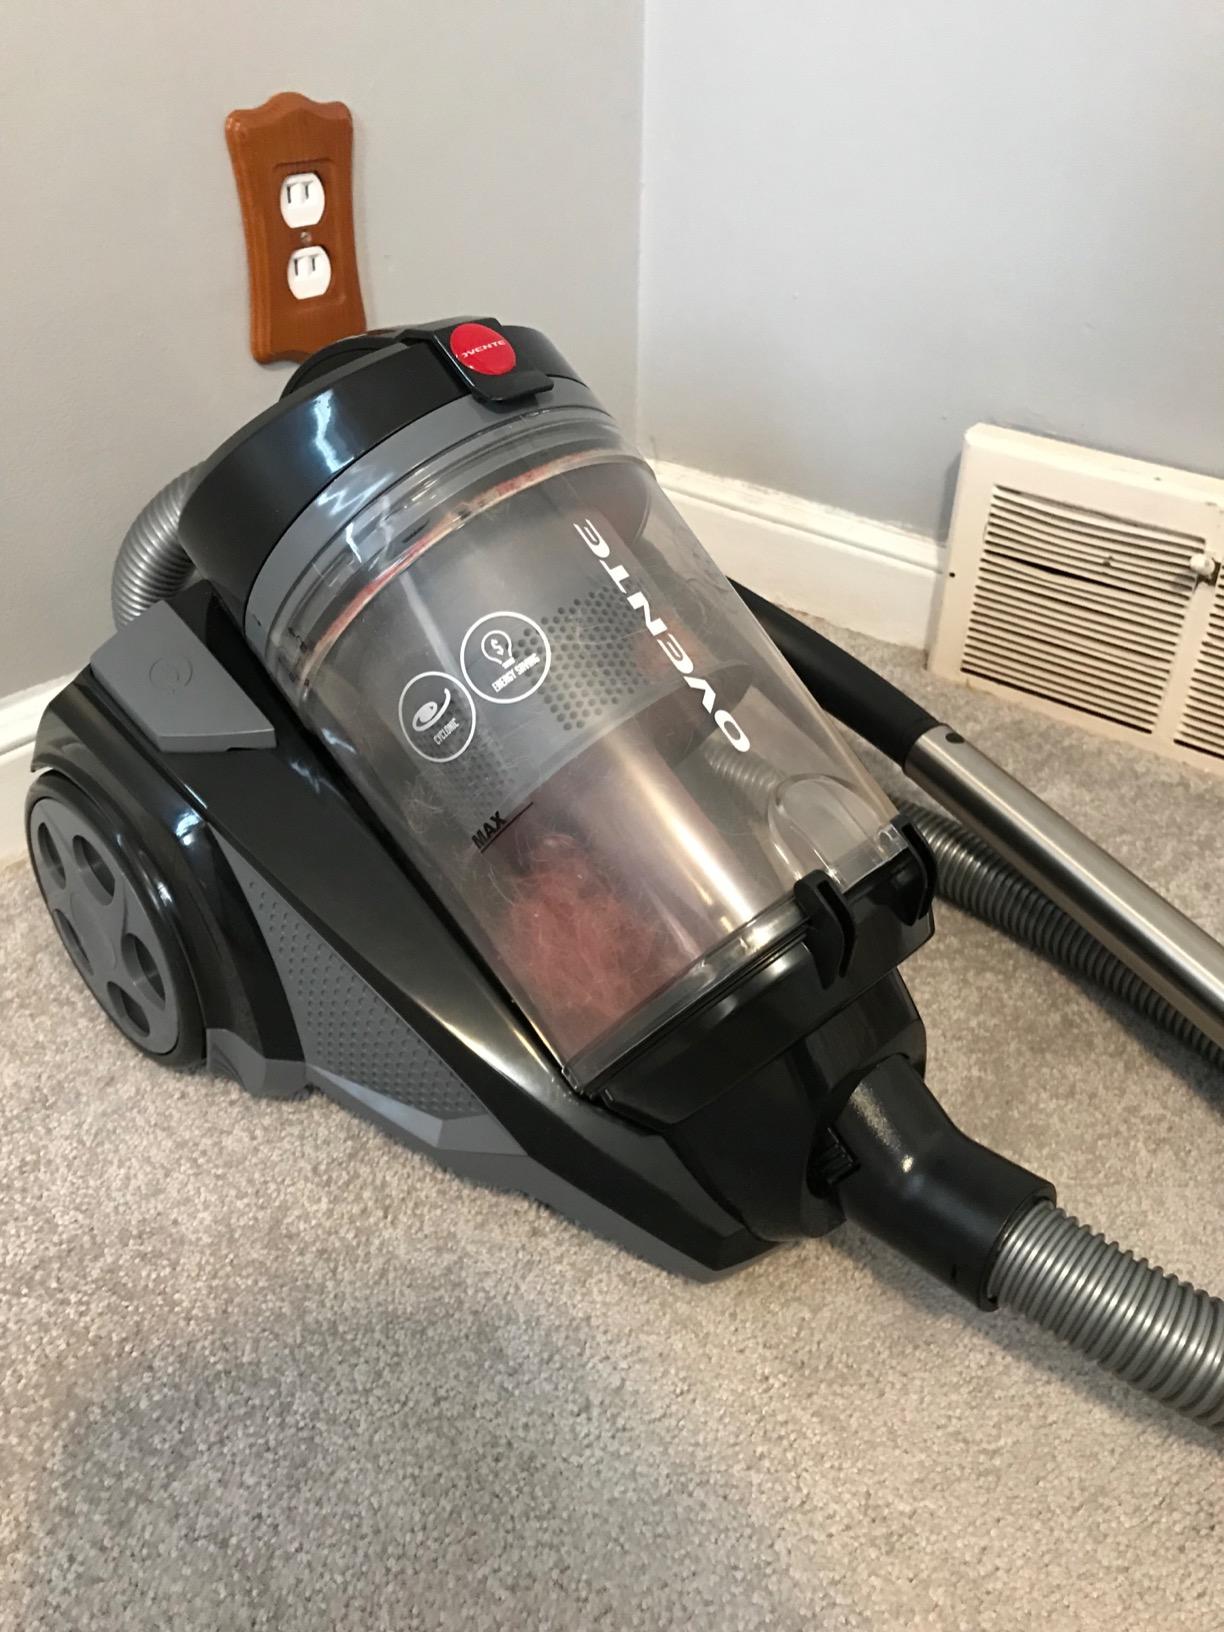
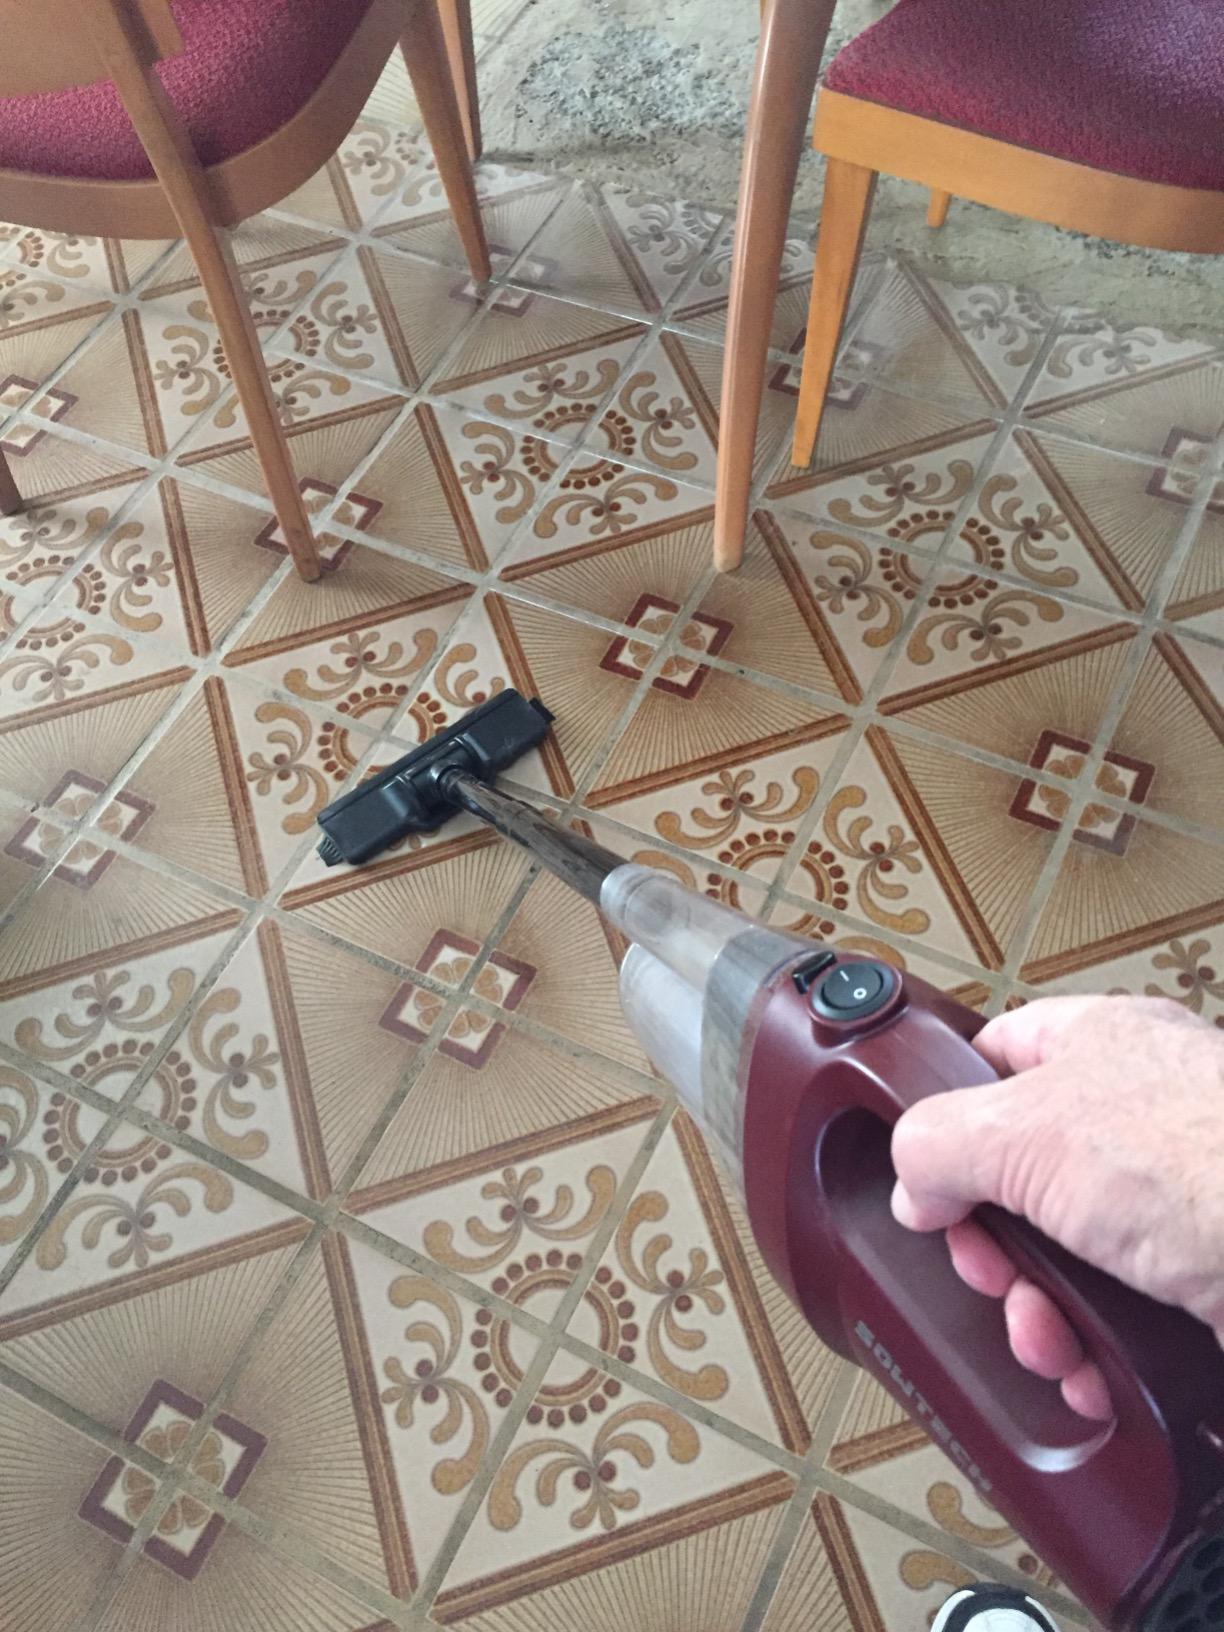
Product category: items_vacuum
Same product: no